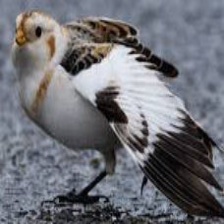
Species: MCKAYS BUNTING
Scientific name: PLECTROPHENAX HYPERBOREUS
ImageNet parent category: indigo_bunting